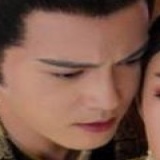
diễn viên Từ Chính Khê